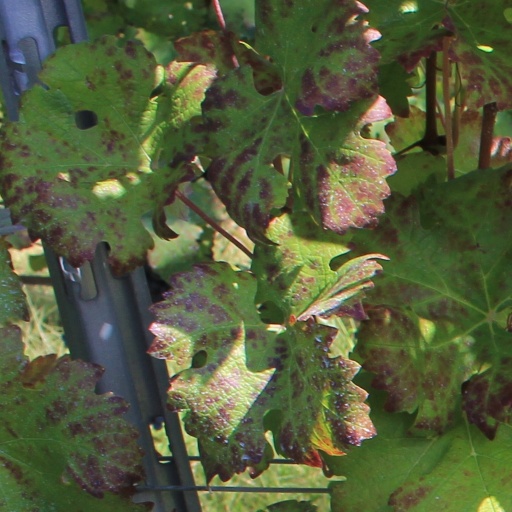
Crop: grape